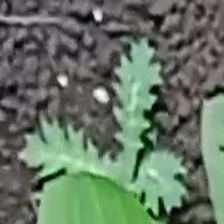
Weed species: Bilayat_(Mexicana_Argemone)